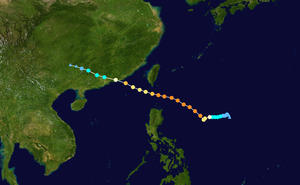
La saison cyclonique 2013 n'a pas de date spécifique de début ou de fin selon la définition de l'Organisation météorologique mondiale. Cependant, les cyclones tropicaux dans ce bassin montrent un double pic d'activité en mai et en novembre. Les vents dans le Pacifique ne sont pas enregistrés sur une minute mais sur dix minutes.